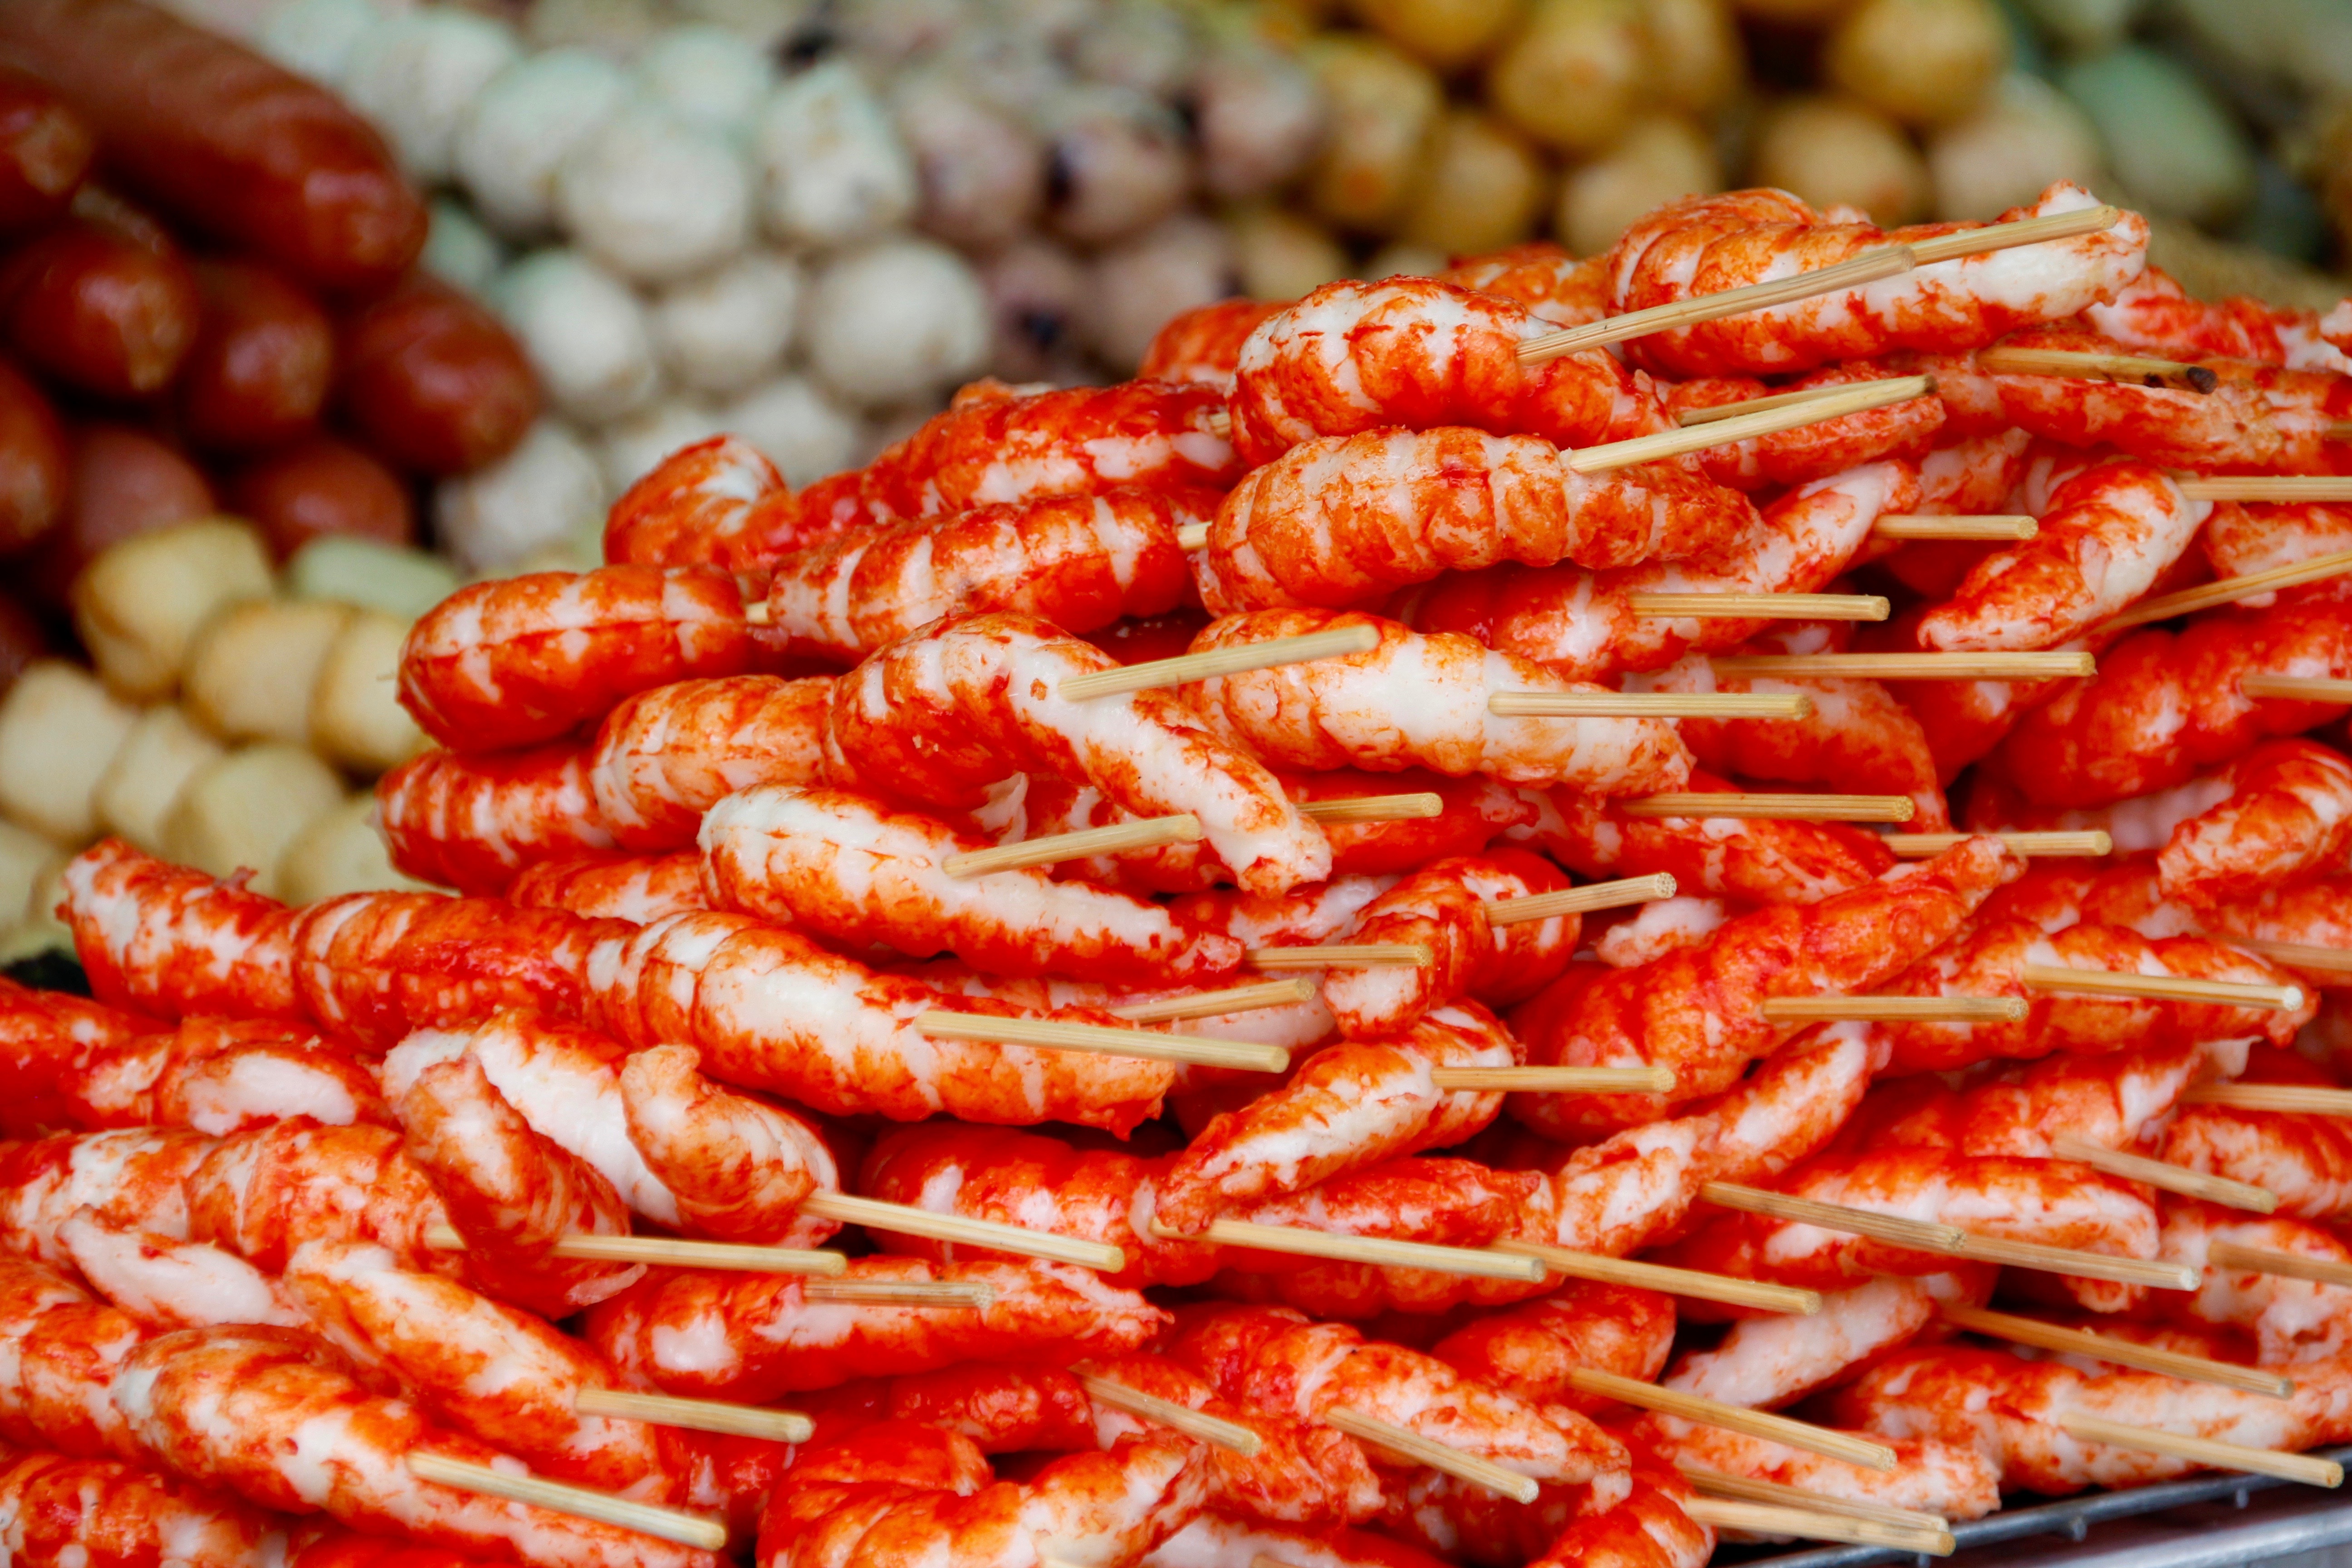
sea, dish, food, red, produce, vegetable, fishing, seafood, market, fish, eat, cuisine, market stall, asian food, fish market, display, crabs, sale, frisch, fischer, korean food, sea animals, fish stand, side dish, seafood boil, pickled foods